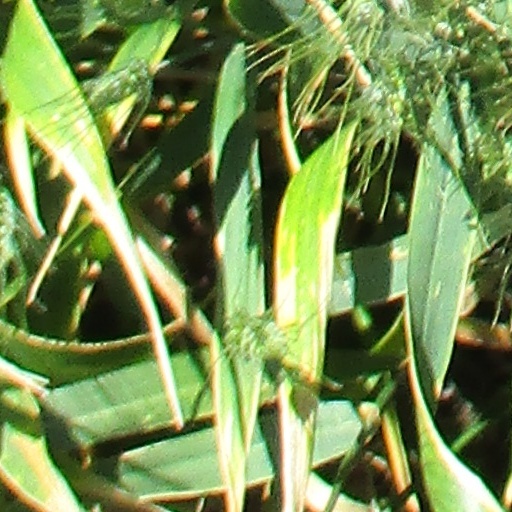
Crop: wheat